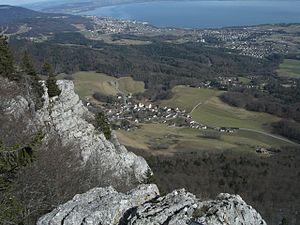
Au deuxième plan, le village de Rochefort vu du nord, depuis le point de vue panoramique du Rocher de Tablettes au col de La Tourne. En arrière plan, le littoral du lac de Neuchâtel
Les Tablettes sont un sommet du massif du Jura culminant à 1 290 m d'altitude.
Rochefort est une commune suisse du canton de Neuchâtel, située dans la région Littoral.